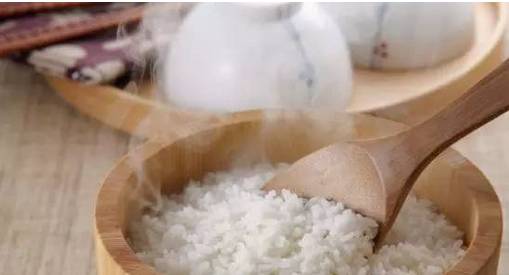
Label: trash